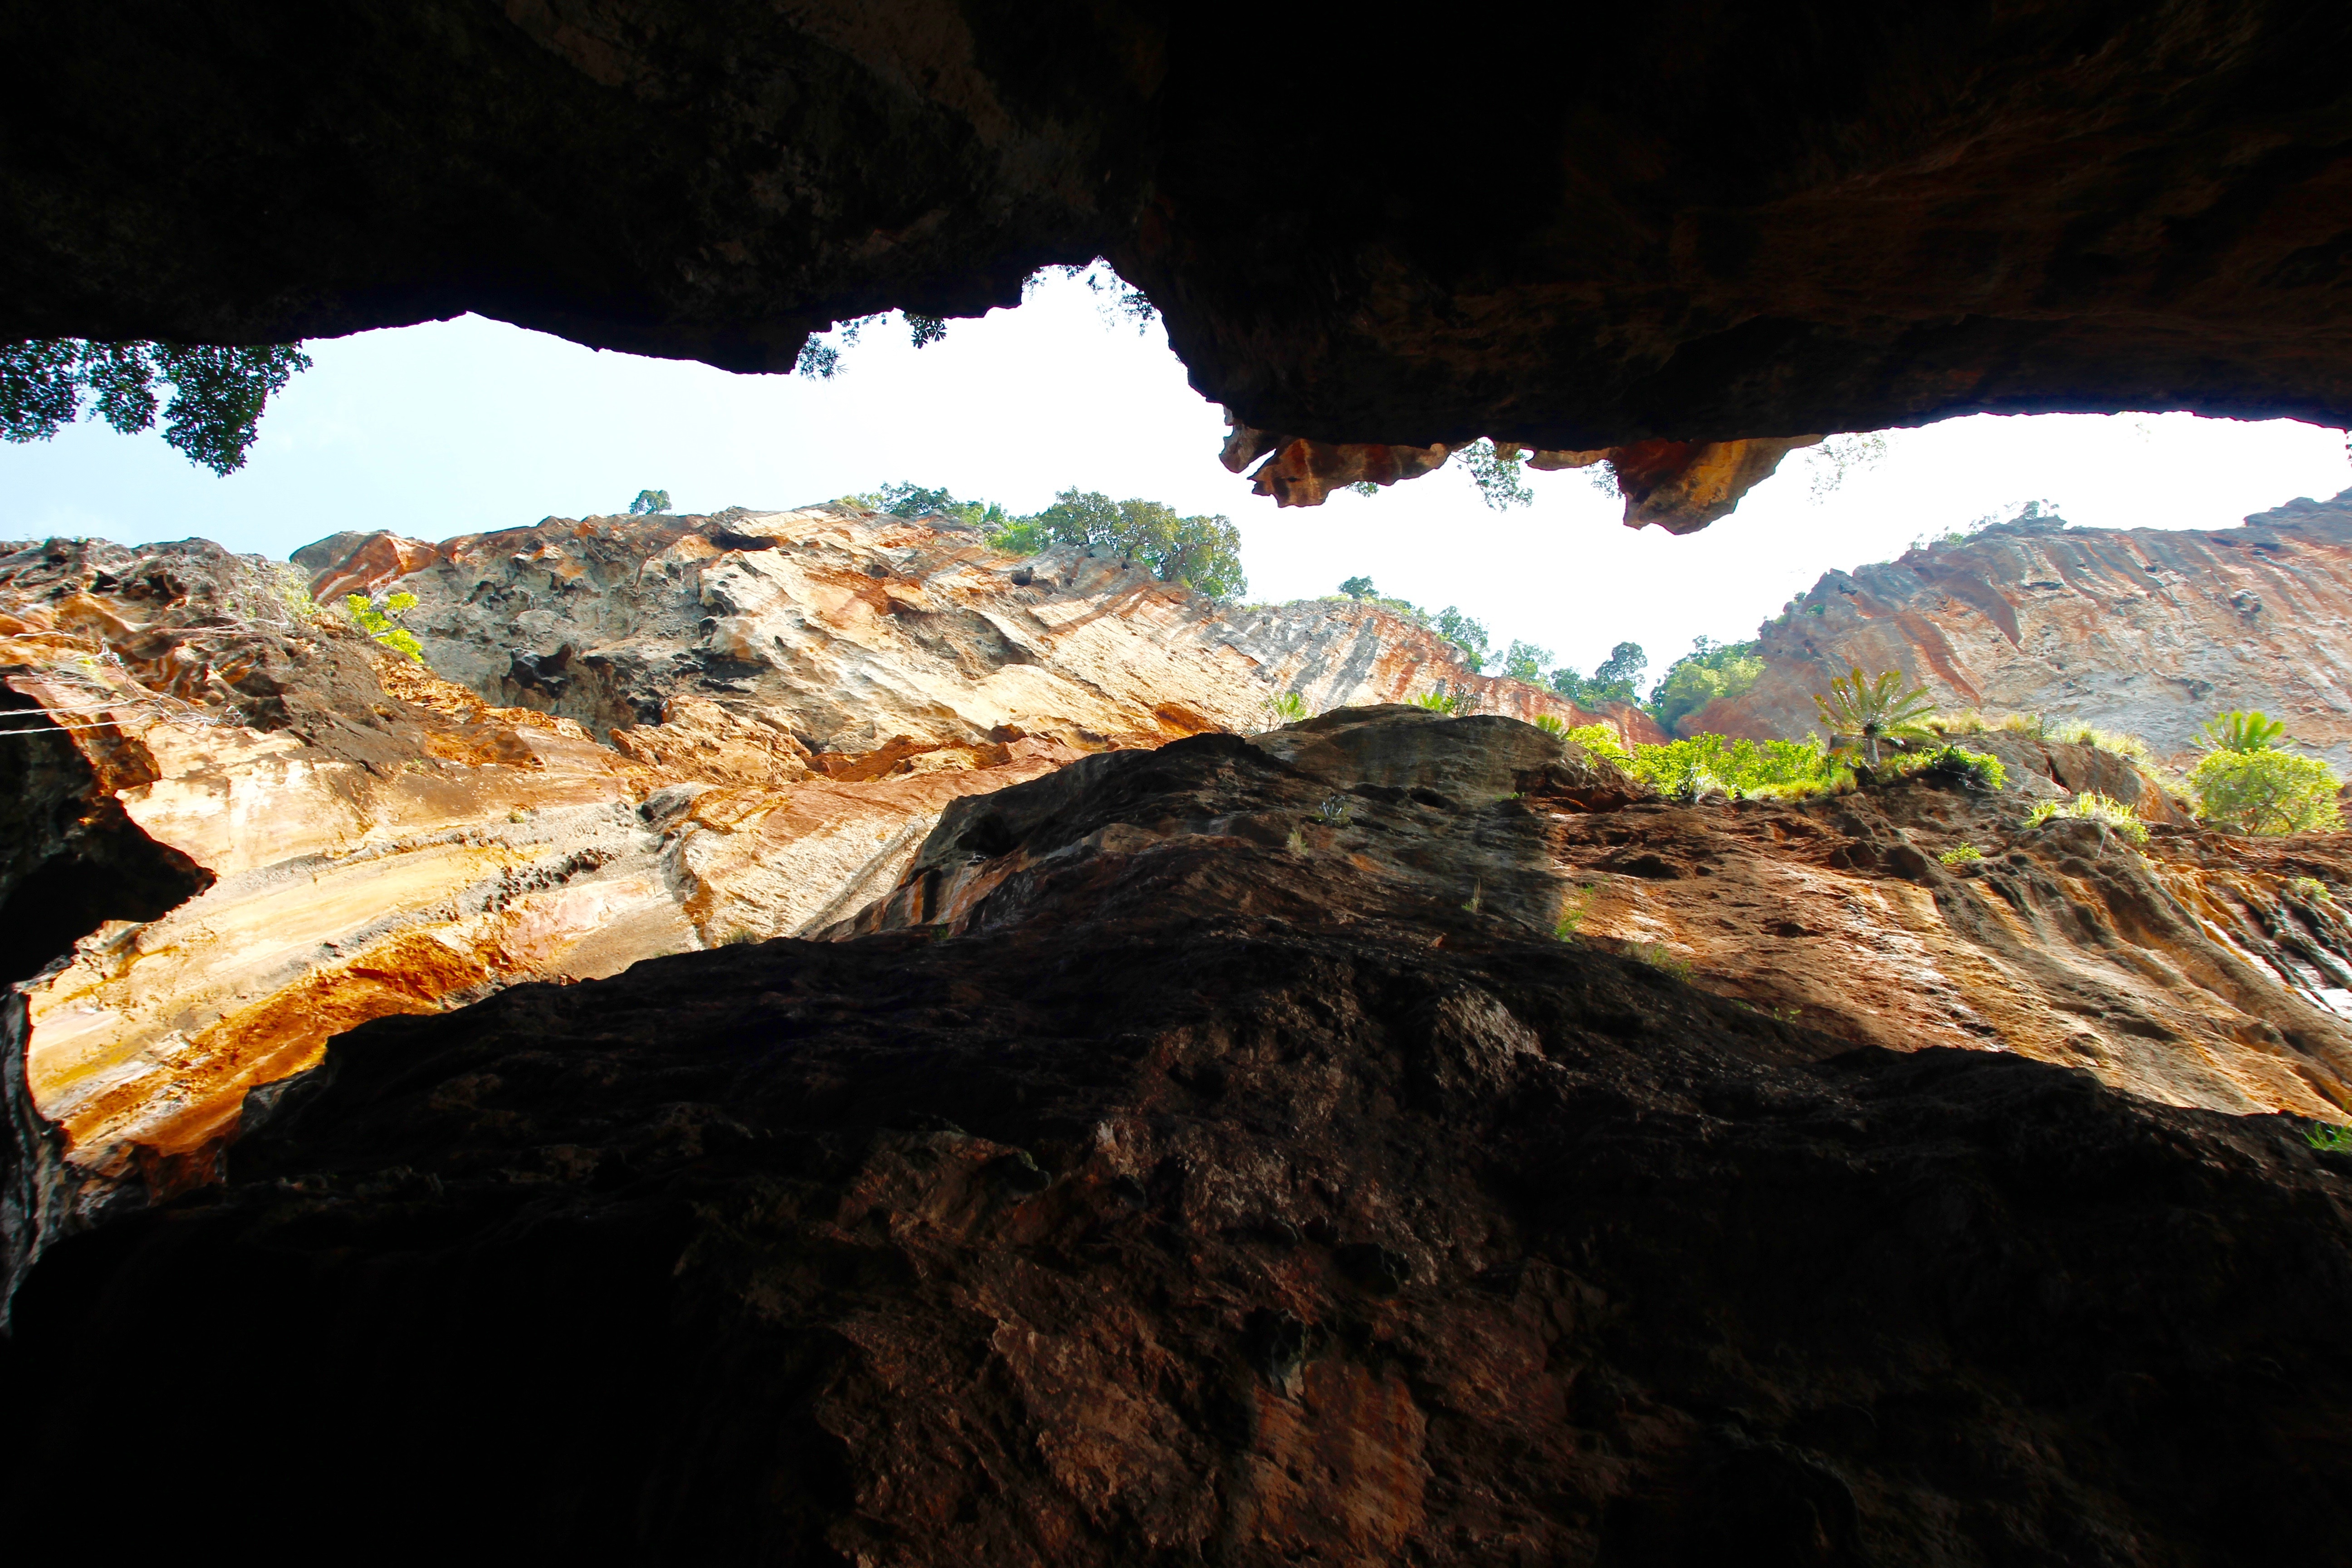
sea, coast, nature, rock, structure, wall, stone, formation, cliff, cave, terrain, thailand, rocks, geology, granite, stainless, landform, steinig, natural arch, natural stones, sea cave, geographical feature